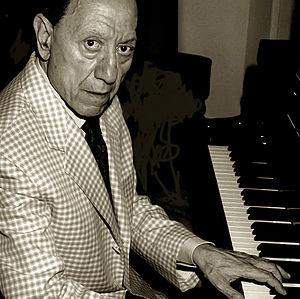
Renato Carosone, né le 3 janvier 1920 à Naples et mort le 20 mai 2001 à Rome, est un pianiste et chanteur de jazz italien. Il est l'auteur de chansons très en vogue : Tu vuo' fa' l'americano, Maruzzella, etc.